Hanfu

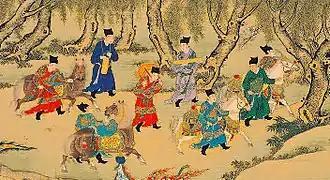
The Jinyiwei, also known "Brocade-clad guards", dressed in their uniforms (jisün and feiyufu) to guard the Emperor's treasures, Ming dynasty.

In addition, Neo-Confucian philosophies also determined the conduct code of the scholars. The Neo-Confucians re-constructed the meaning of the "shenyi", restored, and re-invented it as the attire of the scholars. Some Song dynasty scholars, such as Zhu Xi and Shaoyong, made their own version of the scholar gown, "shenyi", based on The book of Rites, while scholars such as Jin Lüxiang promoted it among his peers. However, the "shenyi" used as a scholar gown was not popular in the Song dynasty and was even considered as "strange garment" despite some scholar-officials appreciated it.